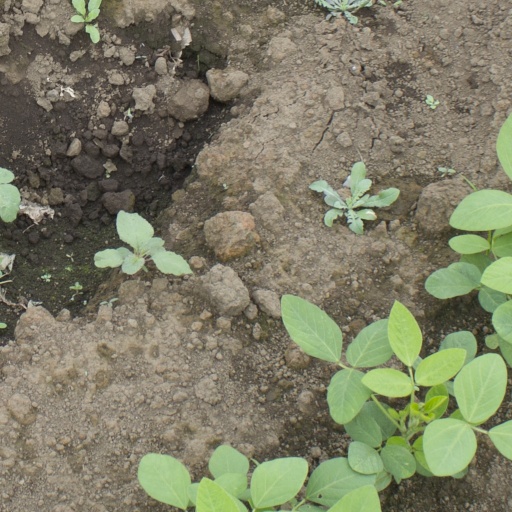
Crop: soybean